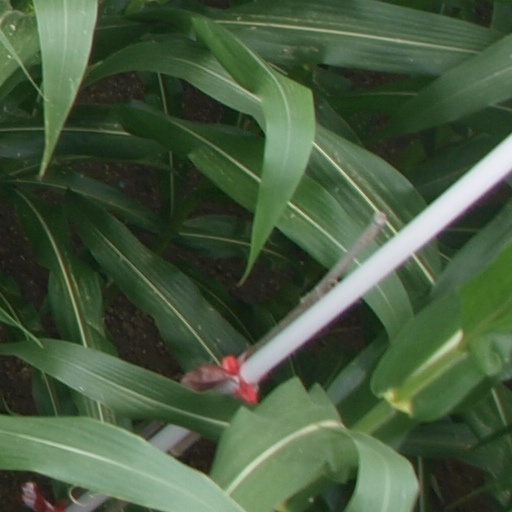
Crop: maize; corn